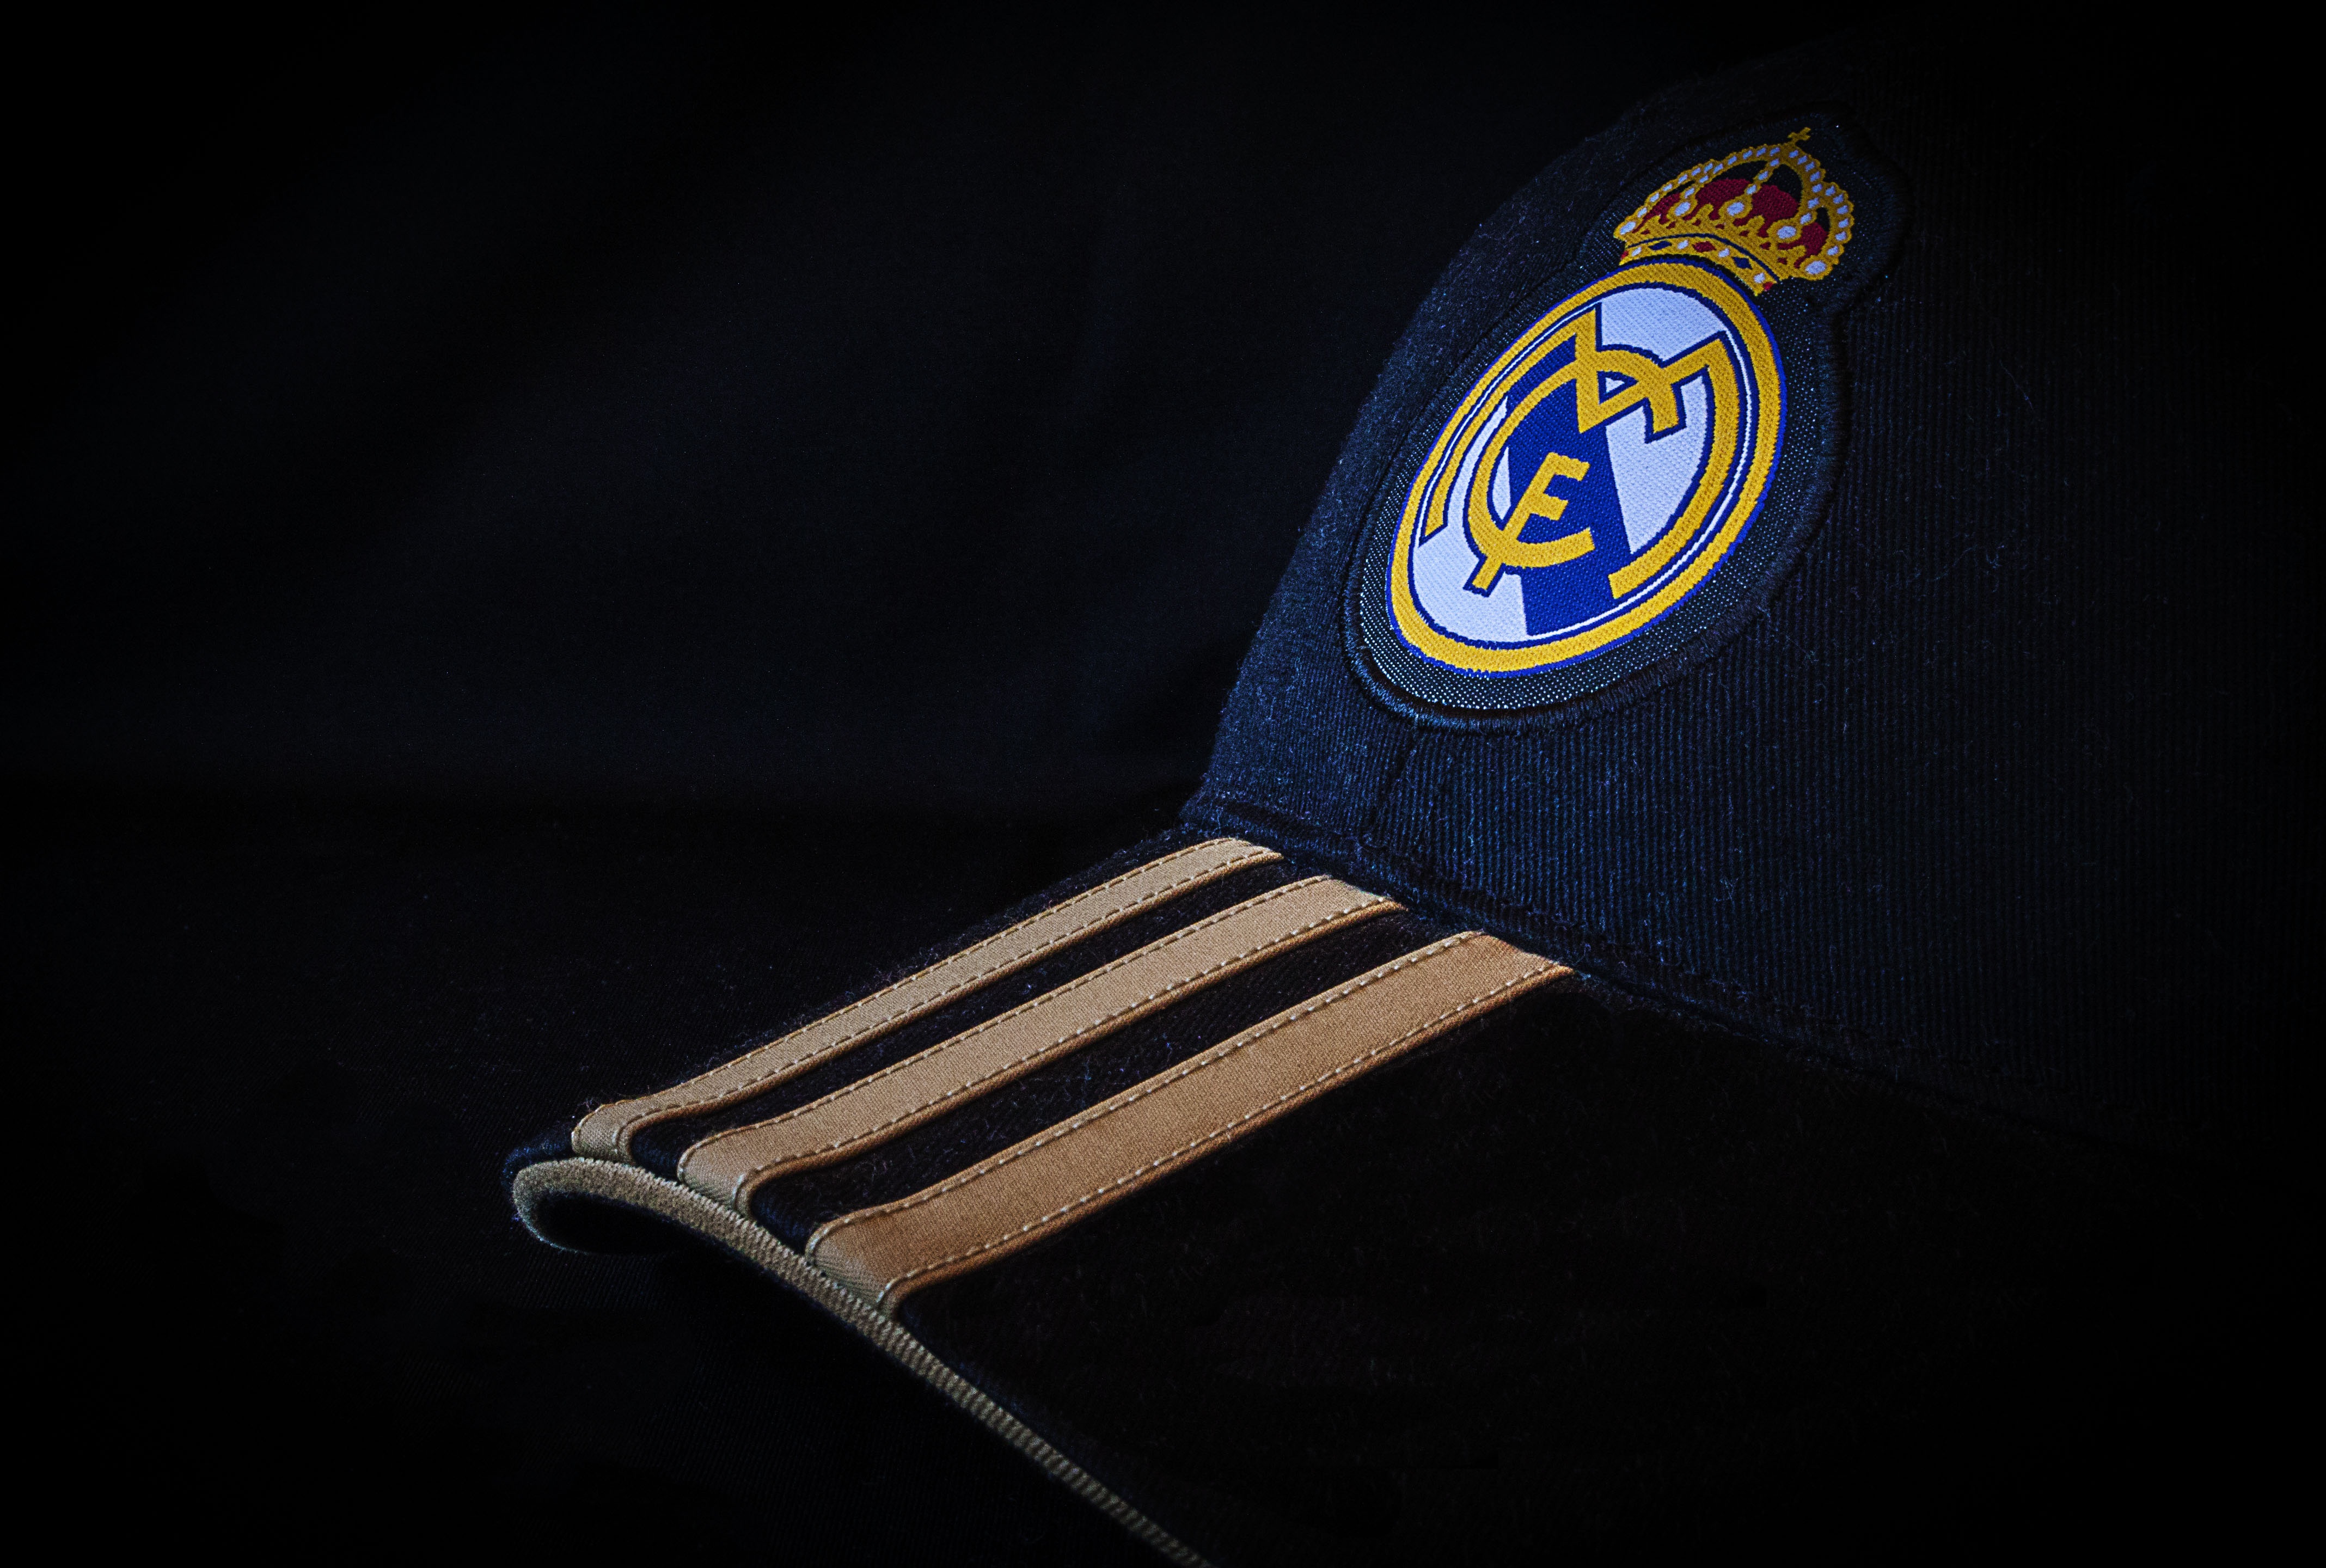
hat, blue, clothing, brand, spain, cap, champion, coat of arms, real madrid